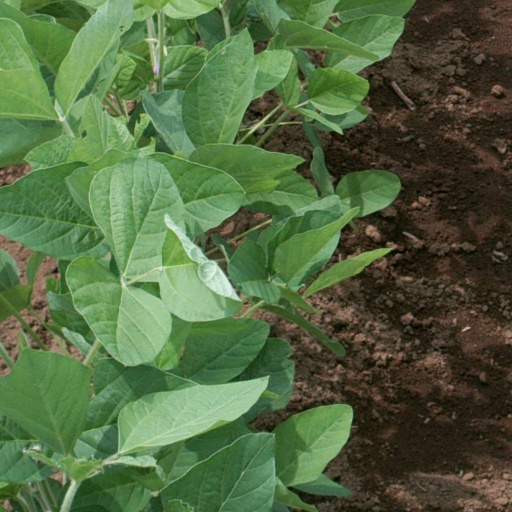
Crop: soybean